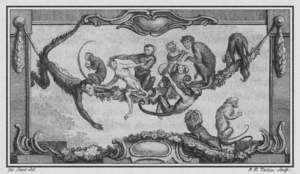
Les singes sont des mammifères de l'ordre des primates, généralement arboricoles, à la face souvent glabre et caractérisés par un encéphale développé et de longs membres terminés par des doigts. Bien que leur ressemblance avec l'Homme ait toujours frappé les esprits, la science a mis de nombreux siècles à prouver le lien étroit qui existe entre ceux-ci et l'espèce humaine.